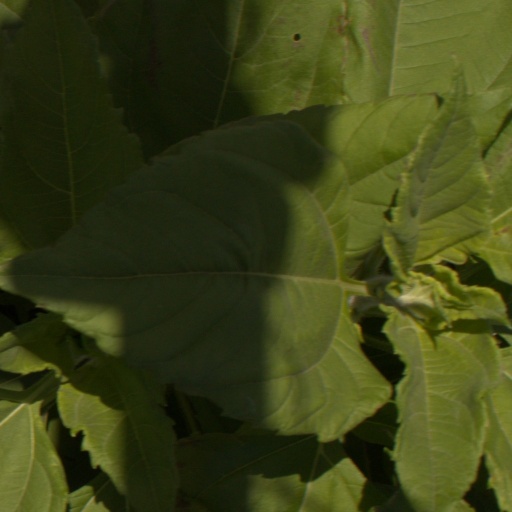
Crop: Jerusalem artichoke